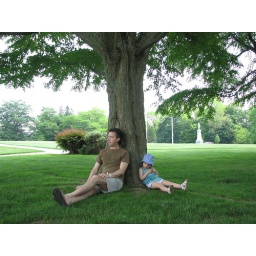
Mike & Elly sitting under the tree VT cute!